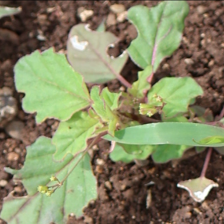
Weed species: Punarnava _(Boerhaavia diffusa)